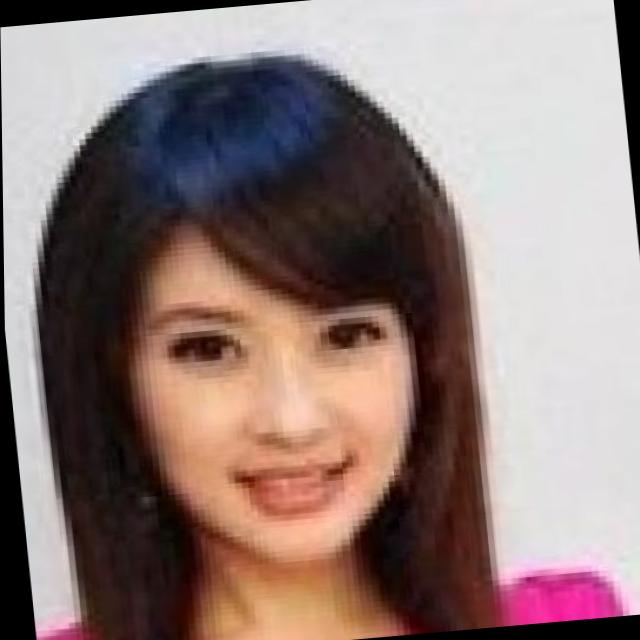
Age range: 21-44